Cascade Volcanic Arc calderas

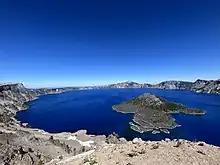
Crater Lake, the most recent caldera to form in the Cascades

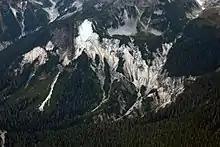
Kulshan Caldera's intracaldera ignimbrite deposit near Upper Swift Creek in the northwestern Mount Baker volcanic field, Washington.

These are places that have experienced very large eruptions of ash and ignimbrite that reached a VEI of 6 or greater, but have no documented calderas.